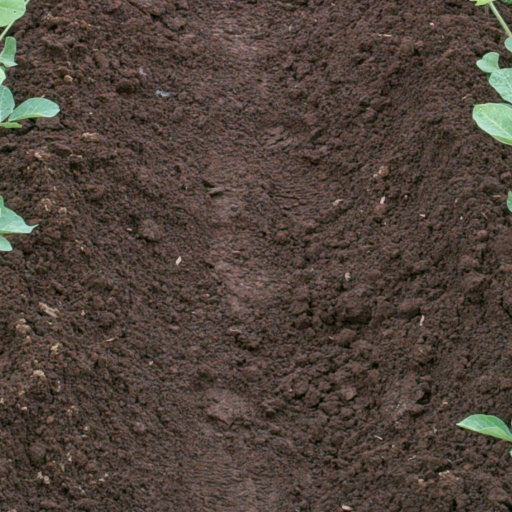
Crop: soybean